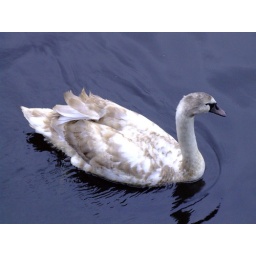
took this leaning over the wall at the quays near o connell street, mad seeing them in the dirty liffey!